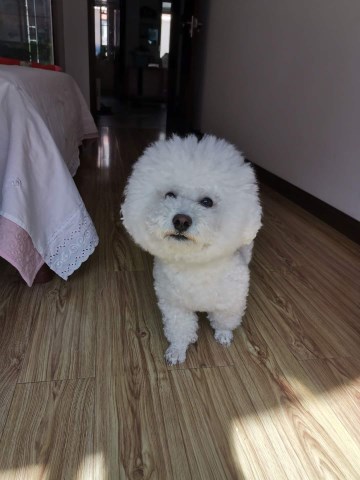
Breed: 3083-n000117-Bichon_Frise